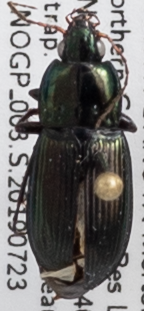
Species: Poecilus lucublandus
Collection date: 2019-07-23
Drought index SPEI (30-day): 1.064
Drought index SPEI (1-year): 1.16
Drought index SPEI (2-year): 1.28